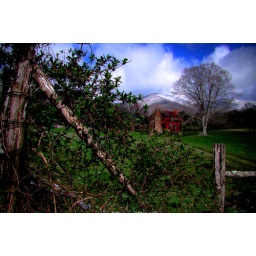
old red house in my neighborhood